Pontiac Phantom

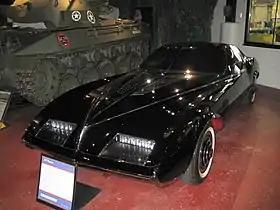

The Pontiac Phantom (also called the General Motors Phantom and given the internal code name "Madame X") is a concept car created by General Motors (GM) in 1977.